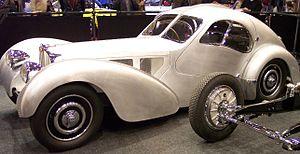
Réplique d'une Bugatti Type 57 Coupé.Italiano: Replica di una Bugatti Type 57 Coupé, realizzata da Peter Borstel, nel 2006, su autotelaio ""Type 57 Stelvio"" del 1935, con carrozzeria in alluminio anziché un Elektron."
La Bugatti Aérolithe ou Bugatti Type 57 Aérolithe est un prototype concept-car de voiture de sport de 1935, du constructeur automobile Bugatti, à base de châssis-moteur Bugatti Type 57, conçue par Jean Bugatti. Le nom Aérolithe est un synonyme désuet de météore, météoroïde, bolide.